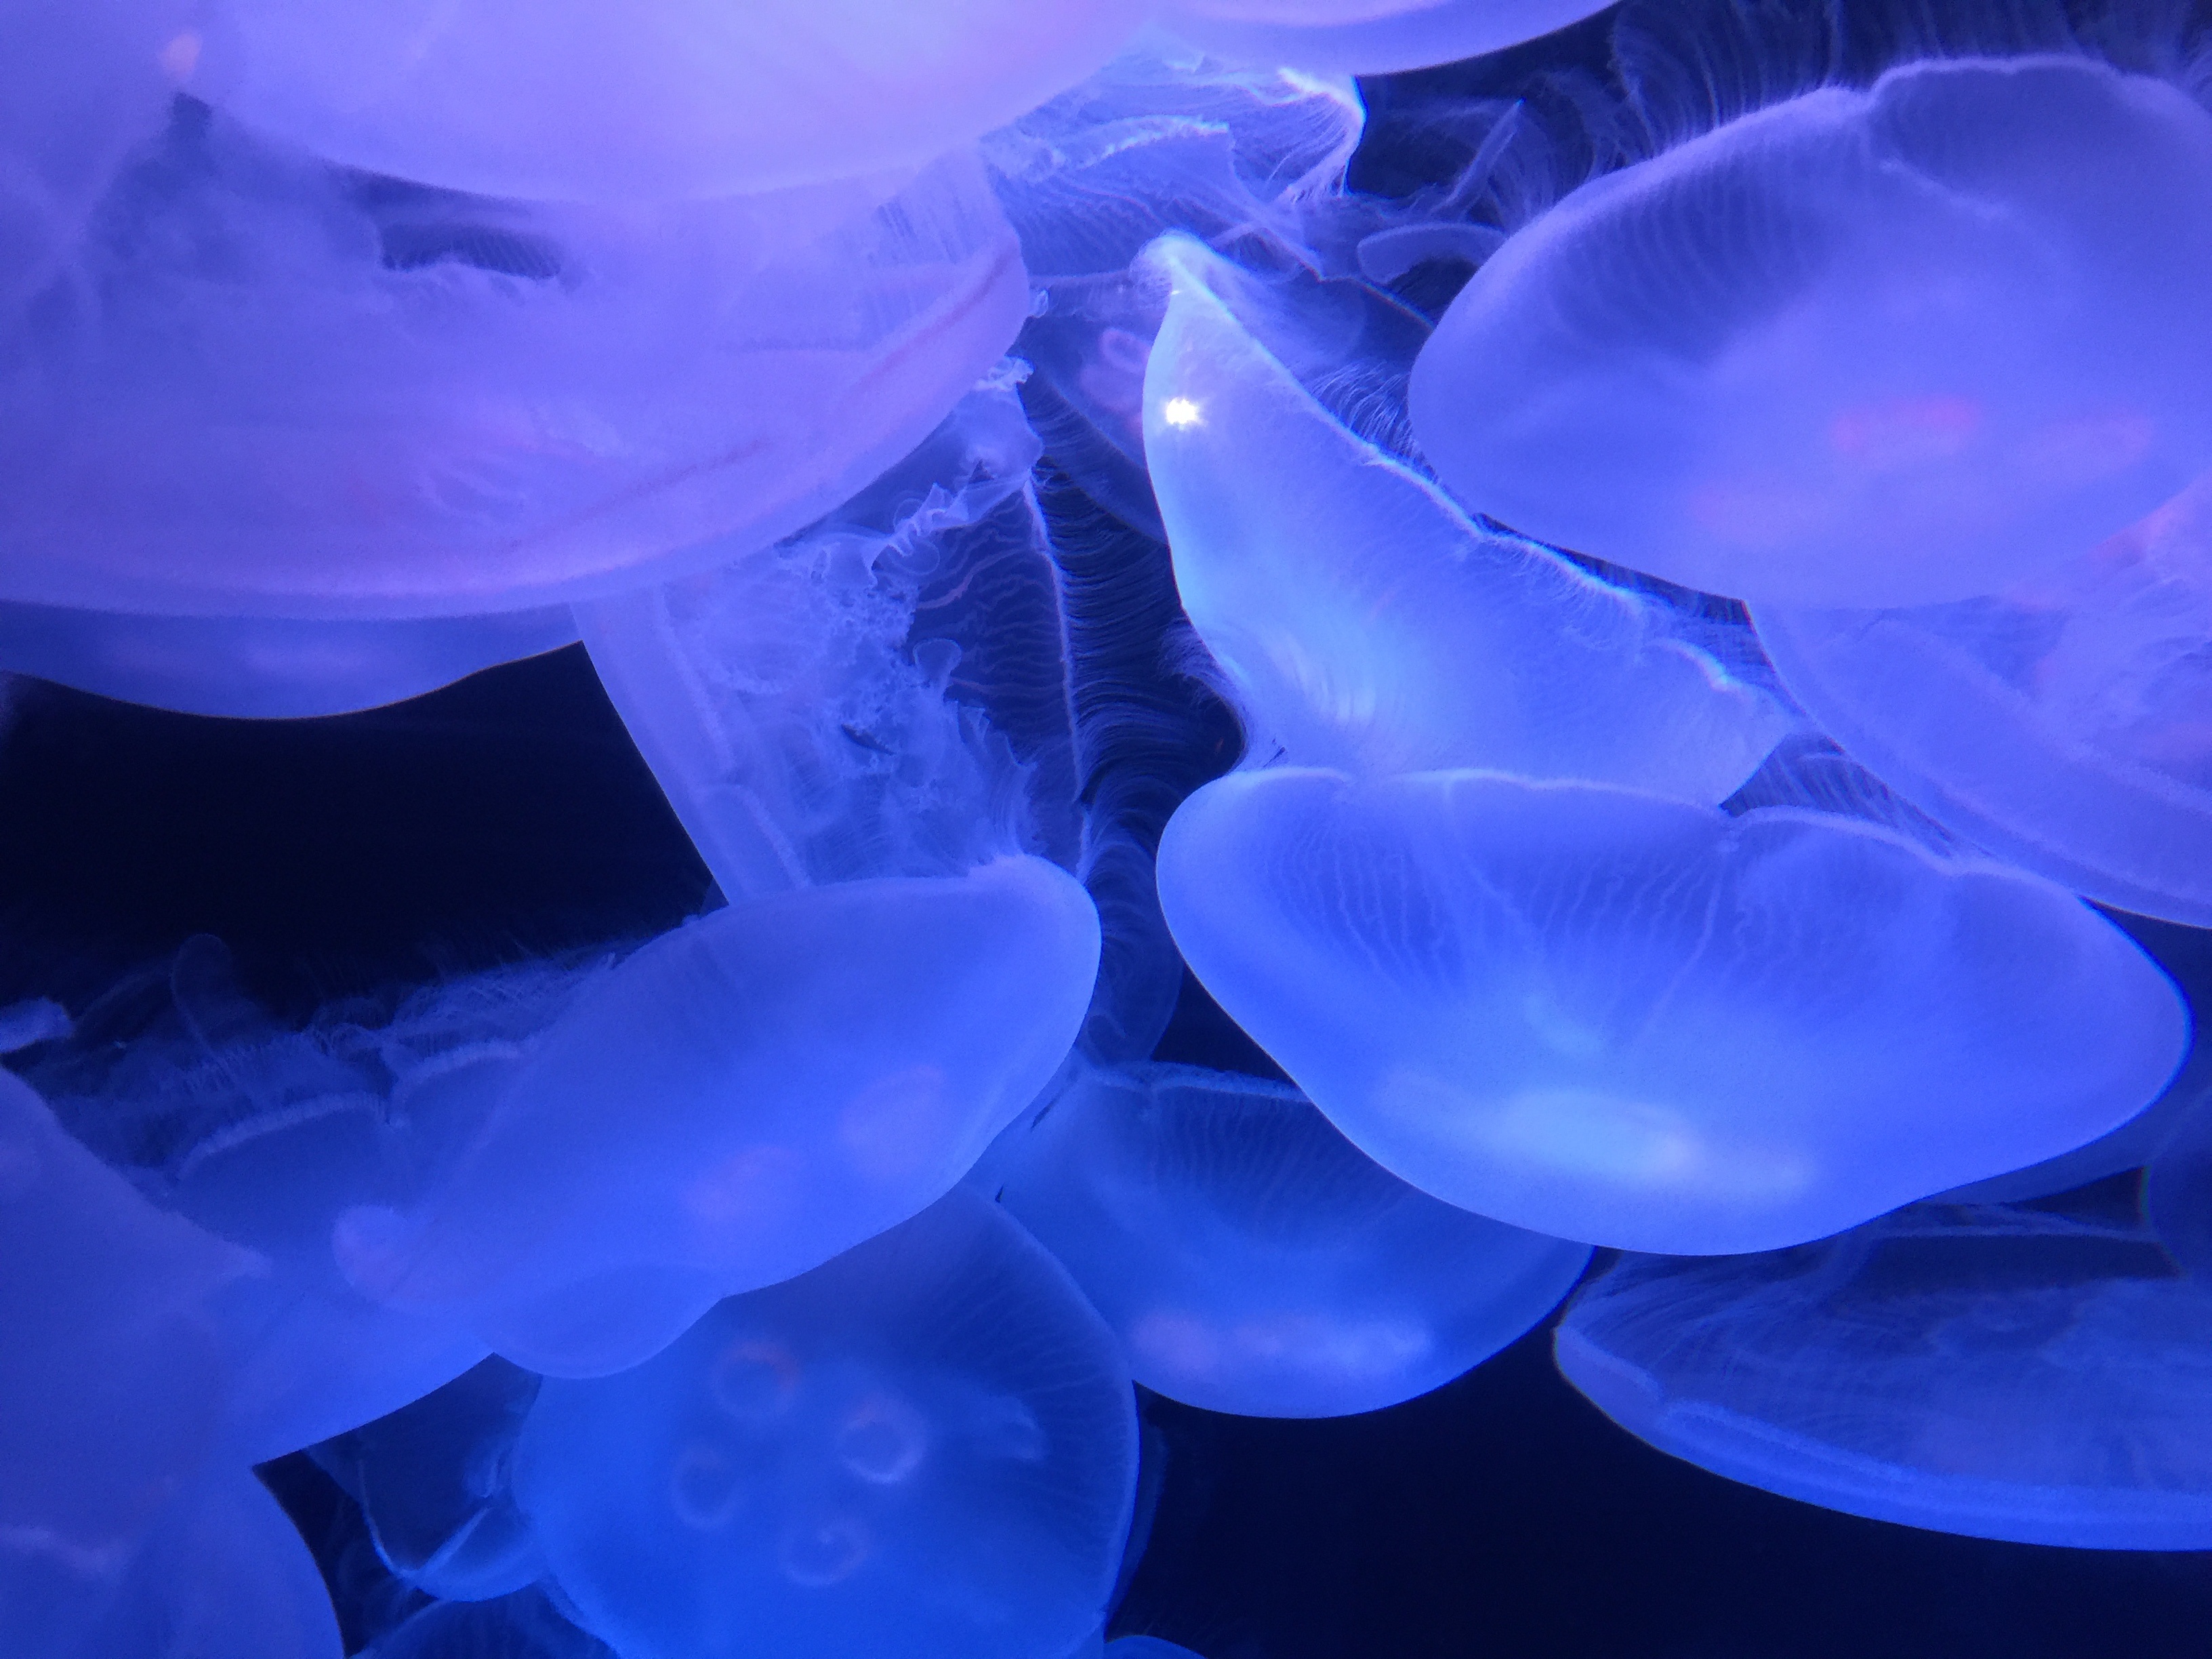
sea, nature, ocean, glowing, petal, underwater, biology, jellyfish, blue, aquatic, invertebrate, life, cnidaria, marine, creature, macro photography, marine biology, marine invertebrates